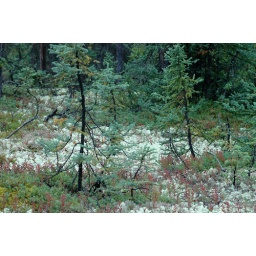
Lichen and other ground cover on the forest floor in the tundra.